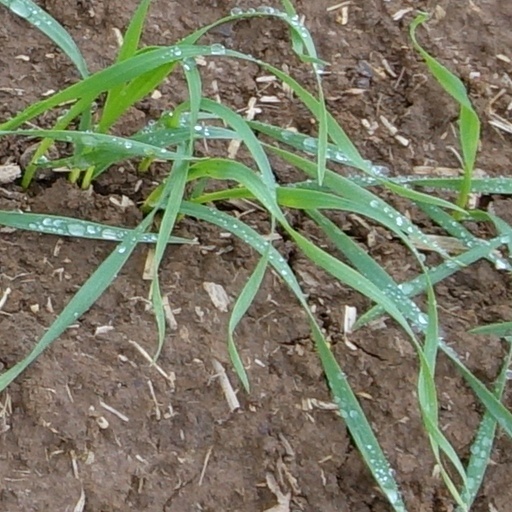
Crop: wheat